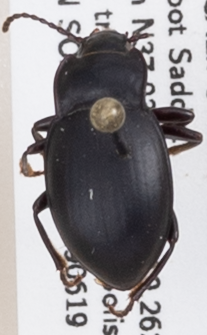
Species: Metrius contractus
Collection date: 2019-06-19 04:00:00
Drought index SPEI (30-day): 0.9
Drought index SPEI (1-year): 0.39
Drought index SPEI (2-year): -0.03